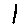
Label: 1